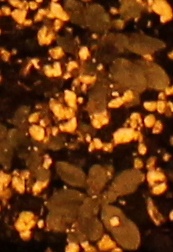
Label: Horseweed